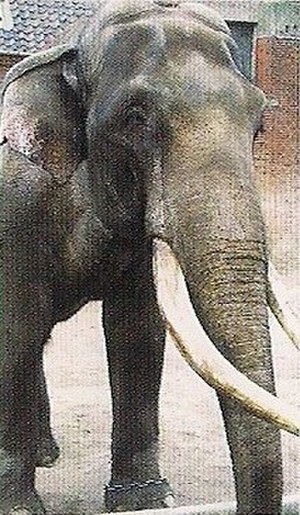
Elefanterne i København Zoo / Elefanterne i København Zoo / Chieng-Mai og Buag-Hah
Elefanten Chieng-Mai.
Billede af elefanten Chieng-Mai fra Københavns Zoo.
Elefanterne i København Zoo er blandt havens mest kendte dyr. Haven har kontinuerligt haft elefanter siden de to første kom 1878. Så tidligt som 1907 fødtes den første danskfødte elefantunge, og den fjerde i Europa; siden er der født 15 elefantunger i Zoo.